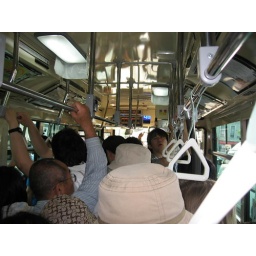
The bus was so packed. I nearly smacked an elderly lady in the face with my bag! oops.